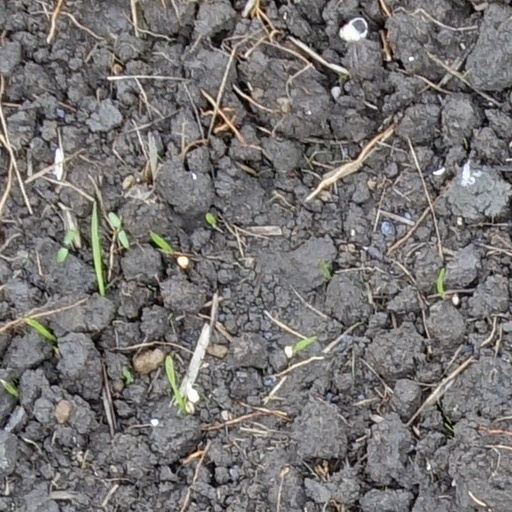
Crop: wheat